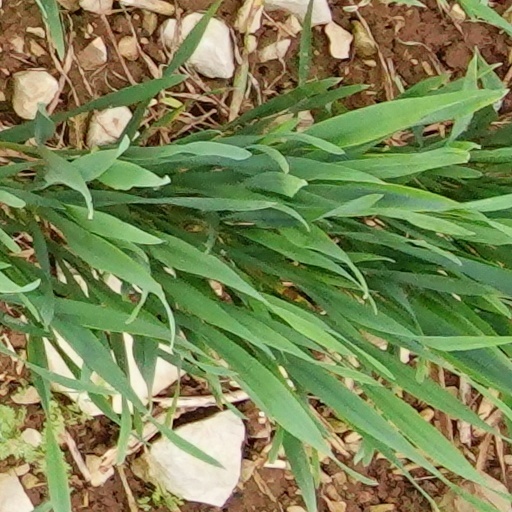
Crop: wheat